Battle of Blood Island

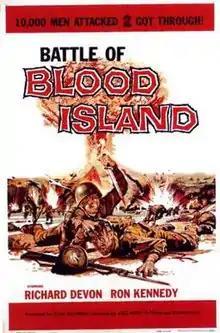
Theatrical release poster

Battle of Blood Island is a 1960 American World War II war film filmed in Puerto Rico and directed by Joel Rapp. It was based on the 1958 short story "Expect the Vandals" by Philip Roth. Filmgroup released the film, as a double feature with "Ski Troop Attack".